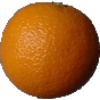
Label: orange